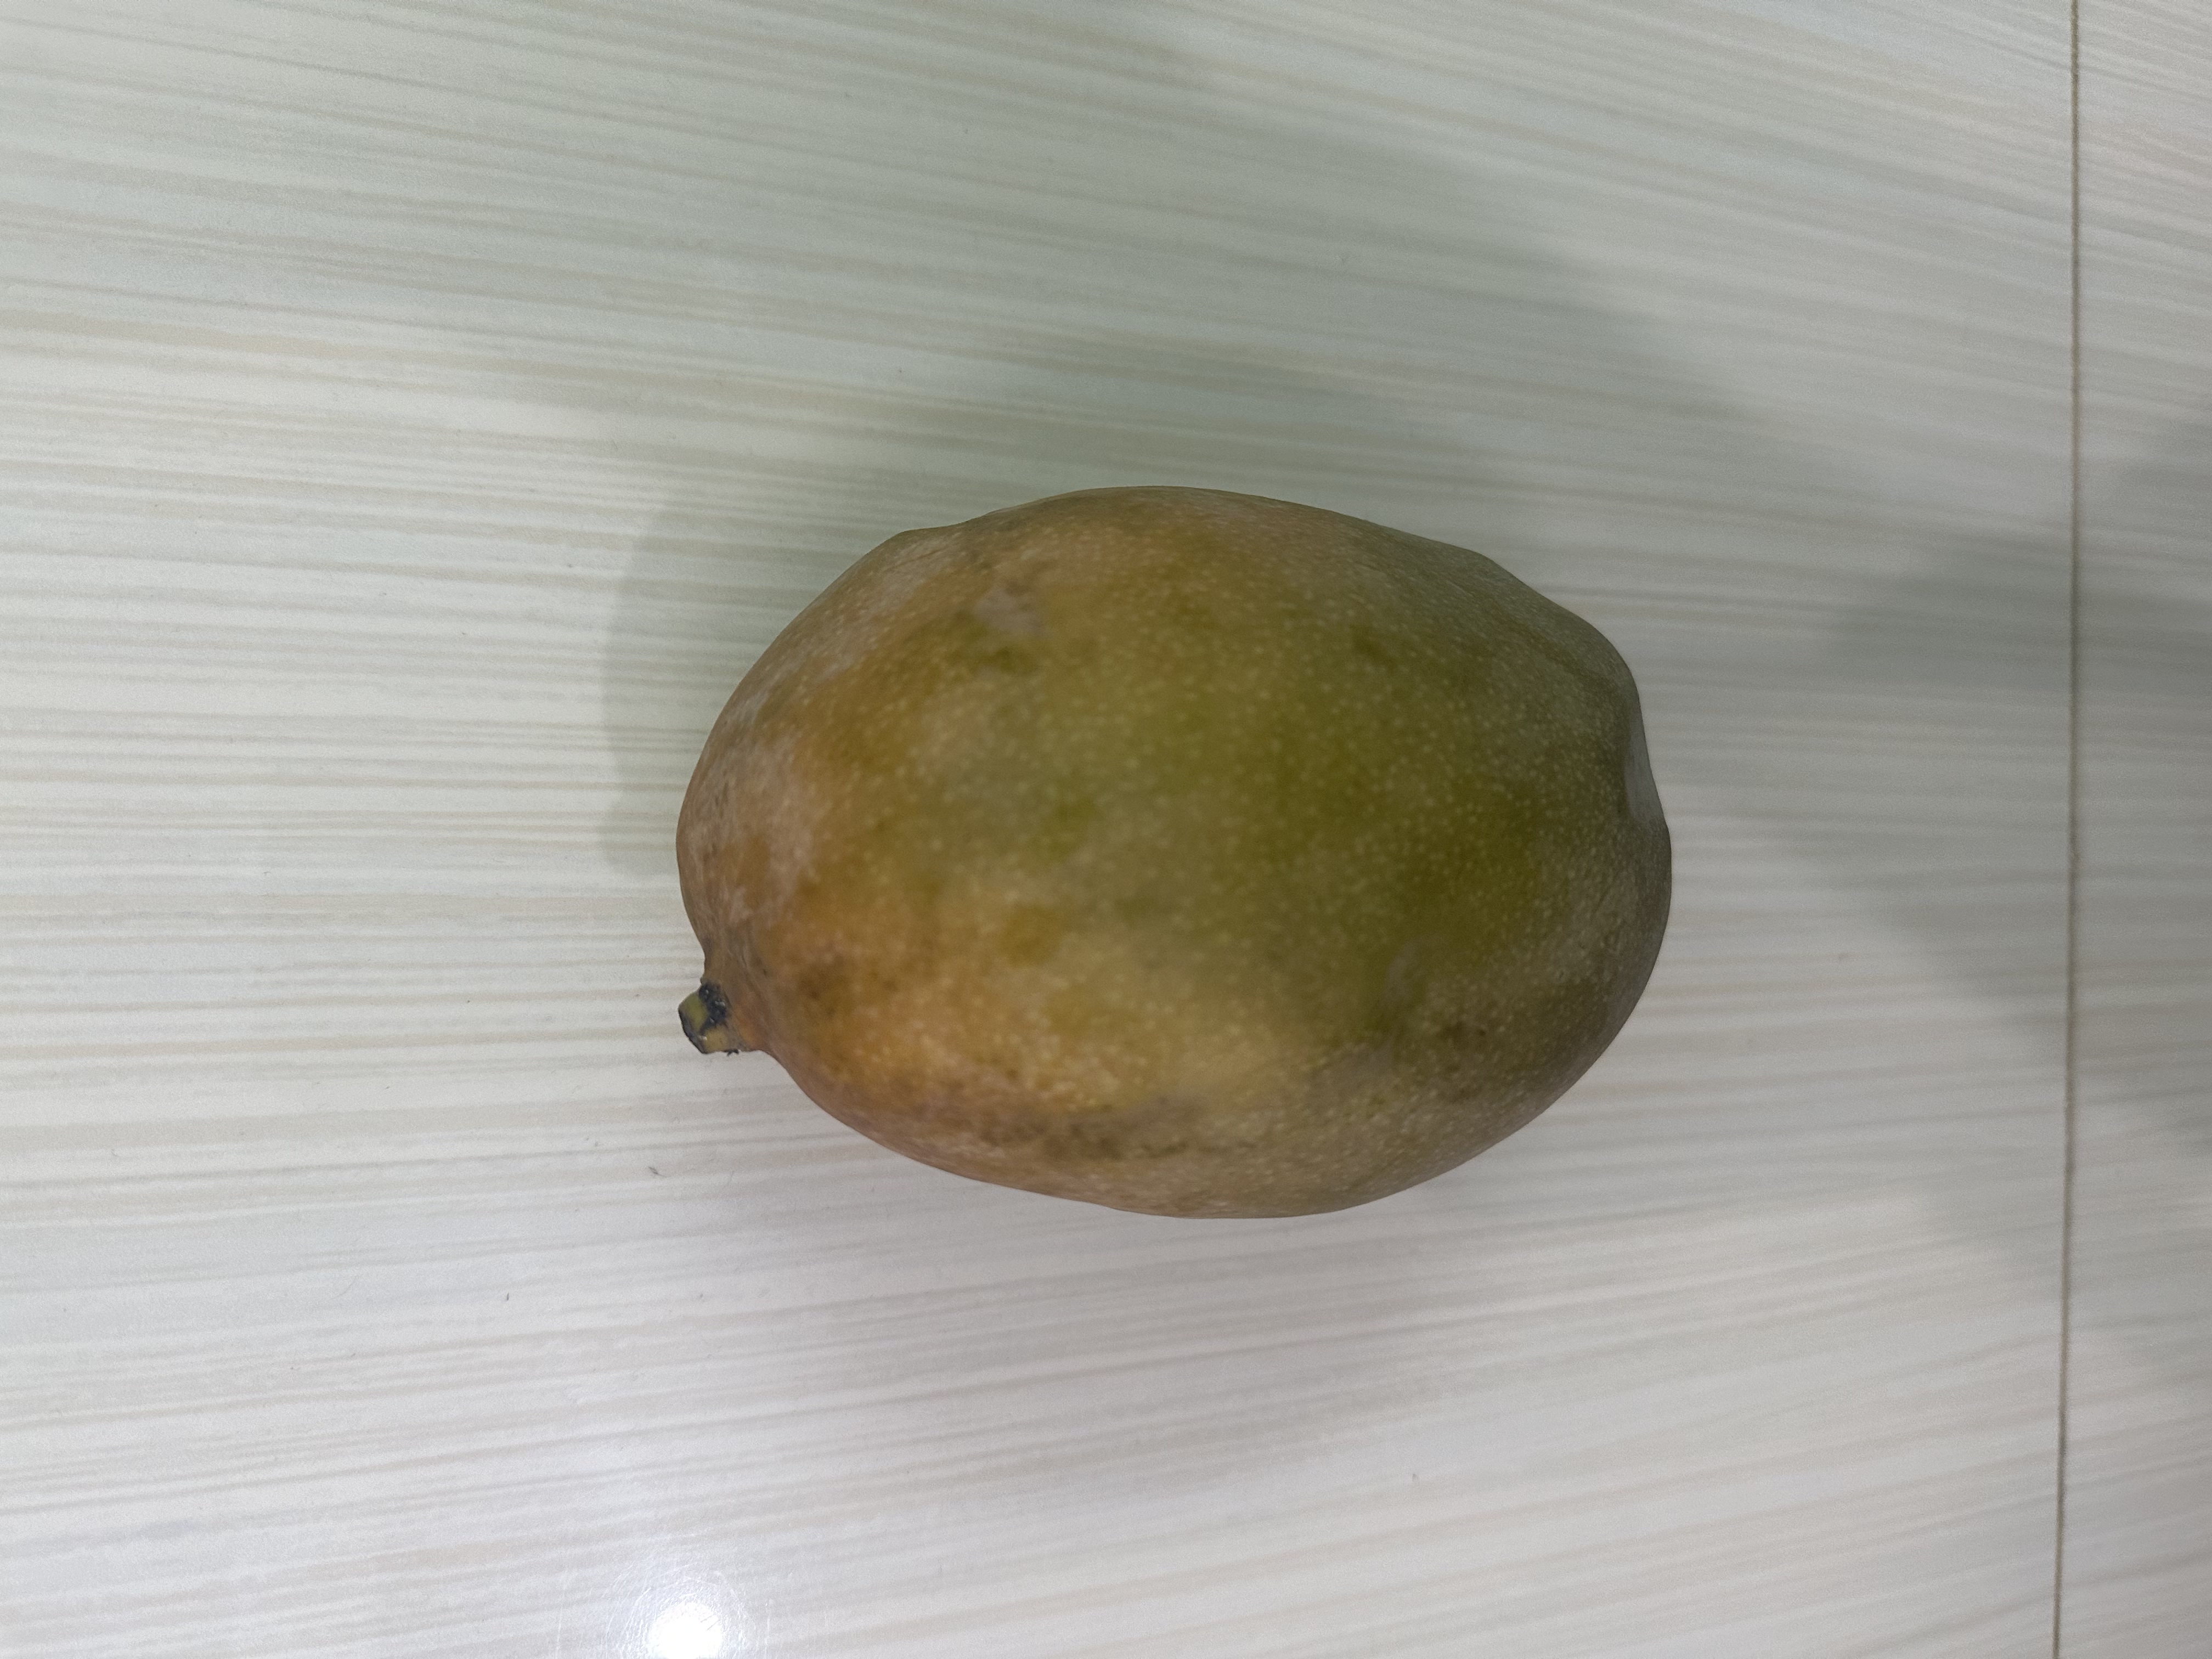
Mango variety: Bari-7